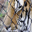
Label: tiger